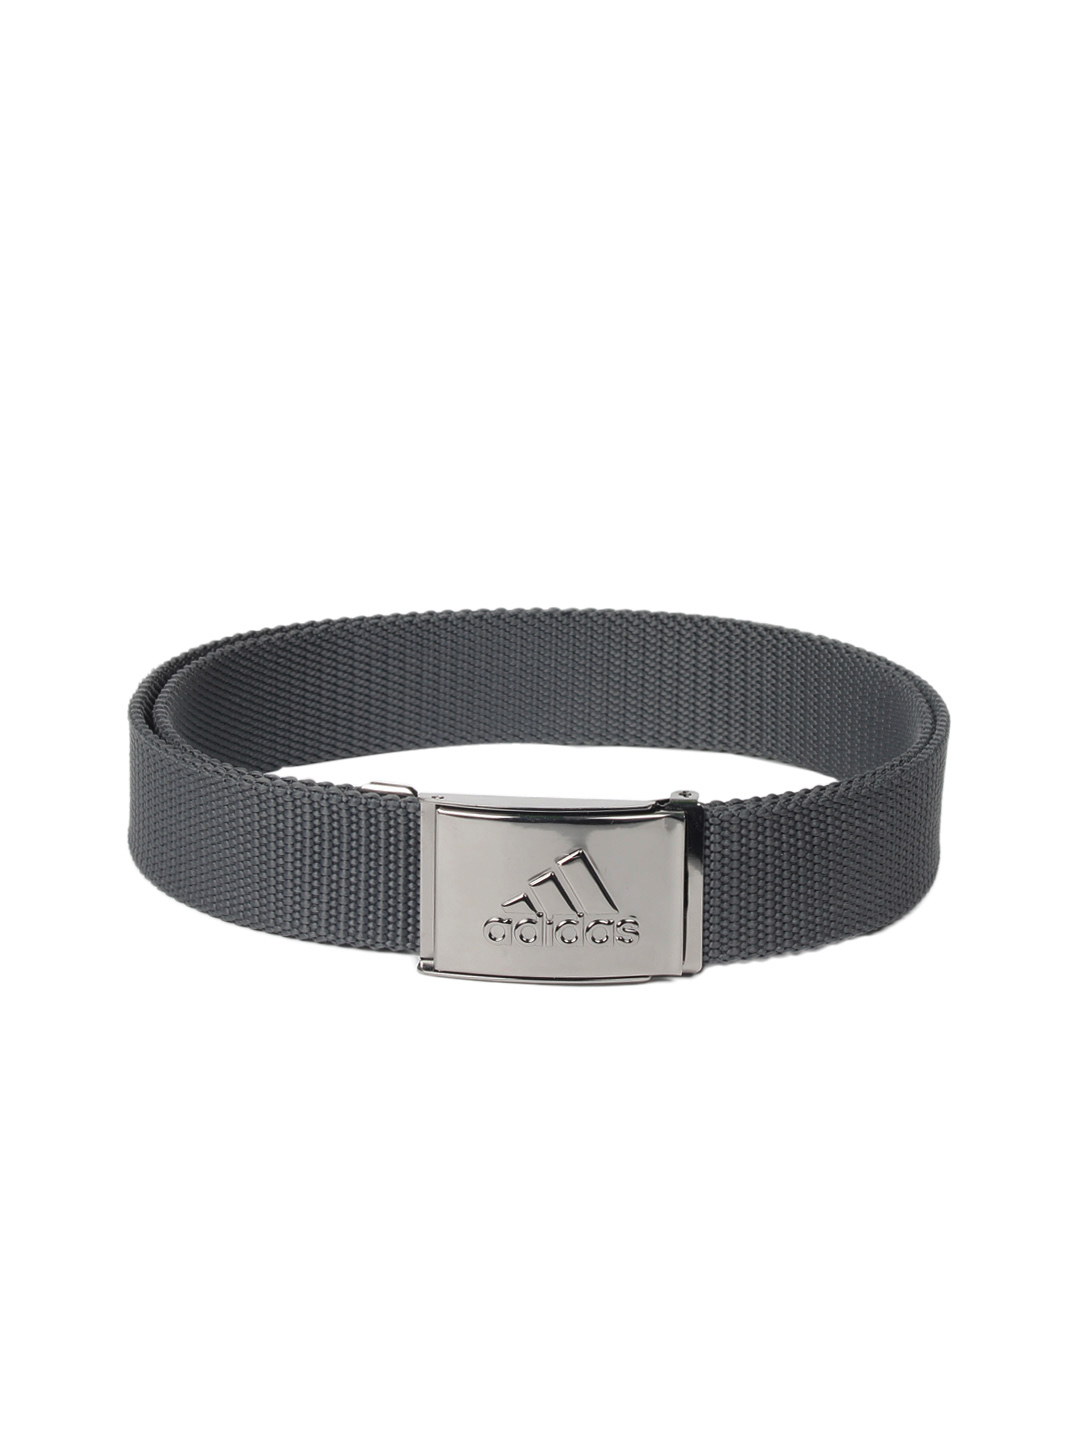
ADIDAS Men Charcoal Urban Belt
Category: Accessories / Belts / Belts
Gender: Men
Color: Charcoal
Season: Summer 2012
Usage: Casual